Sicilian Baroque

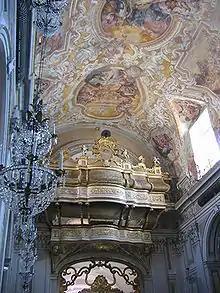
Illustration 15: The nun's choir in the Church of San Benedetto, Catania

Sicily's second city, Catania, was the most damaged of all the larger cities in 1693, with only the medieval Castello Ursino and three tribunes of the cathedral remaining; thus it was replanned and rebuilt. The new design separated the city into quarters, divided by two roads meeting at an intersection known as the Piazza del Duomo (Cathedral Square). Rebuilding was supervised by the Bishop of Catania, and the city's only surviving architect, . Di Benedetto headed a team of junior architects called in from Messina, which quickly began to rebuild, concentrating first on the Piazza del Duomo. Three palazzi are situated here, the Bishop's Palace, the Seminario and one other. The architects worked in complete harmony and it is impossible to distinguish di Benedetto's work from that of his junior colleagues. The work is competent but not remarkable, with decorated rustication in the 17th-century Sicilian style, but often the decoration on the upper floors is superficial. This is typical of the Baroque of this period immediately after the earthquake.